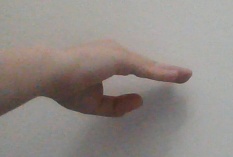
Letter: jeem